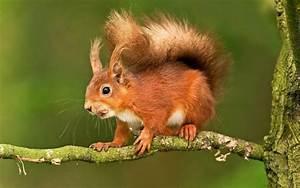
squirrel